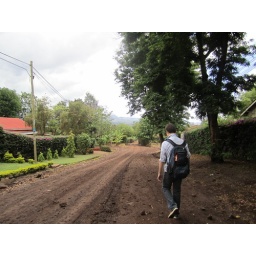
The road we walk everyday by our house